Arizona State Route 202

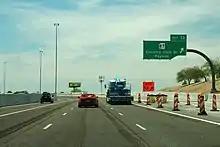
Loop 202 at exit 13

Loop 202 begins as the Red Mountain Freeway at the Mini Stack, a four-level confluence with I-10 (Inner Loop) and SR 51 (Piestewa Freeway) in Central City, Phoenix. Heading eastward, the route passes through Eastern Phoenix and encounters partial interchanges with SR 143 (Hohokam Expressway) and Sky Harbor Blvd, both which provide motorists direct access to the Sky Harbor Airport. The freeway then skims the northern bank of the Salt River as it passes through Tempe with its downtown skyline visible across the Town Lake. It then crosses the river diagonally on a long bridge before encountering its first major junction with Loop 101 around milepost 9.5. At this point, Loop 202 enters the city of Mesa. It avoids the Salt River Pima–Maricopa Indian Community lands and has a junction with SR 87. It also passes the Falcon Field and the adjunct Boeing Mesa Facility. Just shy of the Superstition Mountains, the freeway turns southward and serves the Mesa Community College and the Red Mountain District Park. At milepost 30, it encounters US 60 (Superstition Freeway) on the SuperRedTan Interchange. This segment features HOV lanes from the start of the route to University Drive, with ongoing plans to extend the lanes.